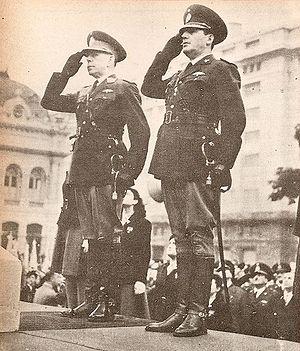
Le nationalisme de gauche est une forme de nationalisme qui lie la culture d'une conscience nationale avec les principes d'égalité citoyenne, de souveraineté populaire, d'autodétermination nationale et de solidarité internationale. Le nationalisme de gauche est souvent anti-impérialiste et anti-colonialiste. Il s'oppose au nationalisme de droite, c'est-à-dire le nationalisme fondé sur la tradition ou la révolution conservatrice.
L’historiographie argentine nomme Révolution de 1943 le coup d’État militaire du 4 juin 1943 qui, en renversant le gouvernement de Ramón Castillo, mit fin à la dénommée Décennie infâme, mais désigne aussi sous ce même nom la période de dictature militaire qui suivit ce coup d’État et qui se prolongera jusqu’à l’investiture, trois ans plus tard, du gouvernement constitutionnel élu de Juan Domingo Perón.